Health District (Miami)

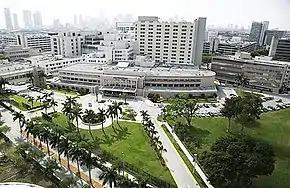
Jackson Memorial Hospital, the primary teaching hospital for the University of Miami's Miller School of Medicine and the largest hospital in the United States with 1,547 beds

The neighborhood has its roots as a health district with the opening of Jackson Memorial Hospital in 1915, with some of the original buildings, such as The Alamo still standing. Today, the Alamo serves an era museum of Jackson's history throughout the years. Jackson Memorial Hospital is the major public hospital of Miami, and Jackson's hospital in the Health District is the health system's primary hospital.